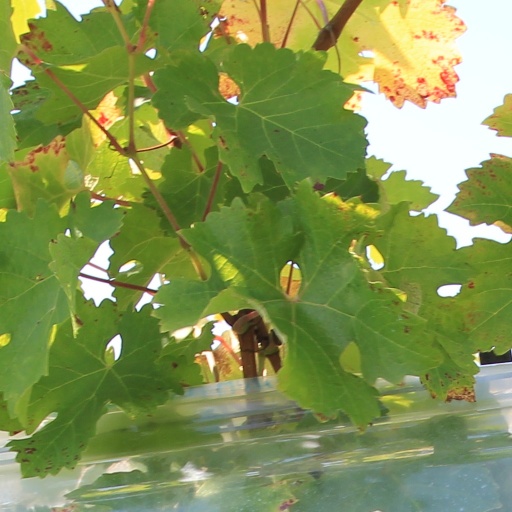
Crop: grape